Tranvía

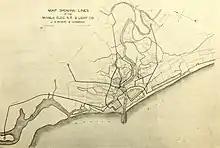
Map of the tranvia in 1905.

The tramway system began construction in 1885 as an enterprise of Don Jacobo Zobel, the Compañia de los Tranvías de Filipinas. The Malabon Line was first to be accomplished in 1888, utilizing eight passenger coaches and four German-manufactured steam locomotives. Full operations opened in 1889 with the addition of lines serving Intramuros, Malate, Sampaloc, and Malacañan within Manila. Unlike the Malabon Line, the trams that serviced within Manila are pulled by horses.